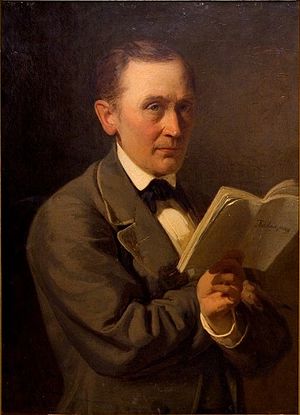
Friedrich Reinhold Kreutzwald
Friedrich Reinhold Kreutzwald var en estisk folklorist, digter og læge i Võru.